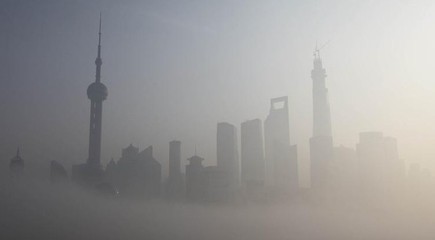
Weather: foggy or hazy